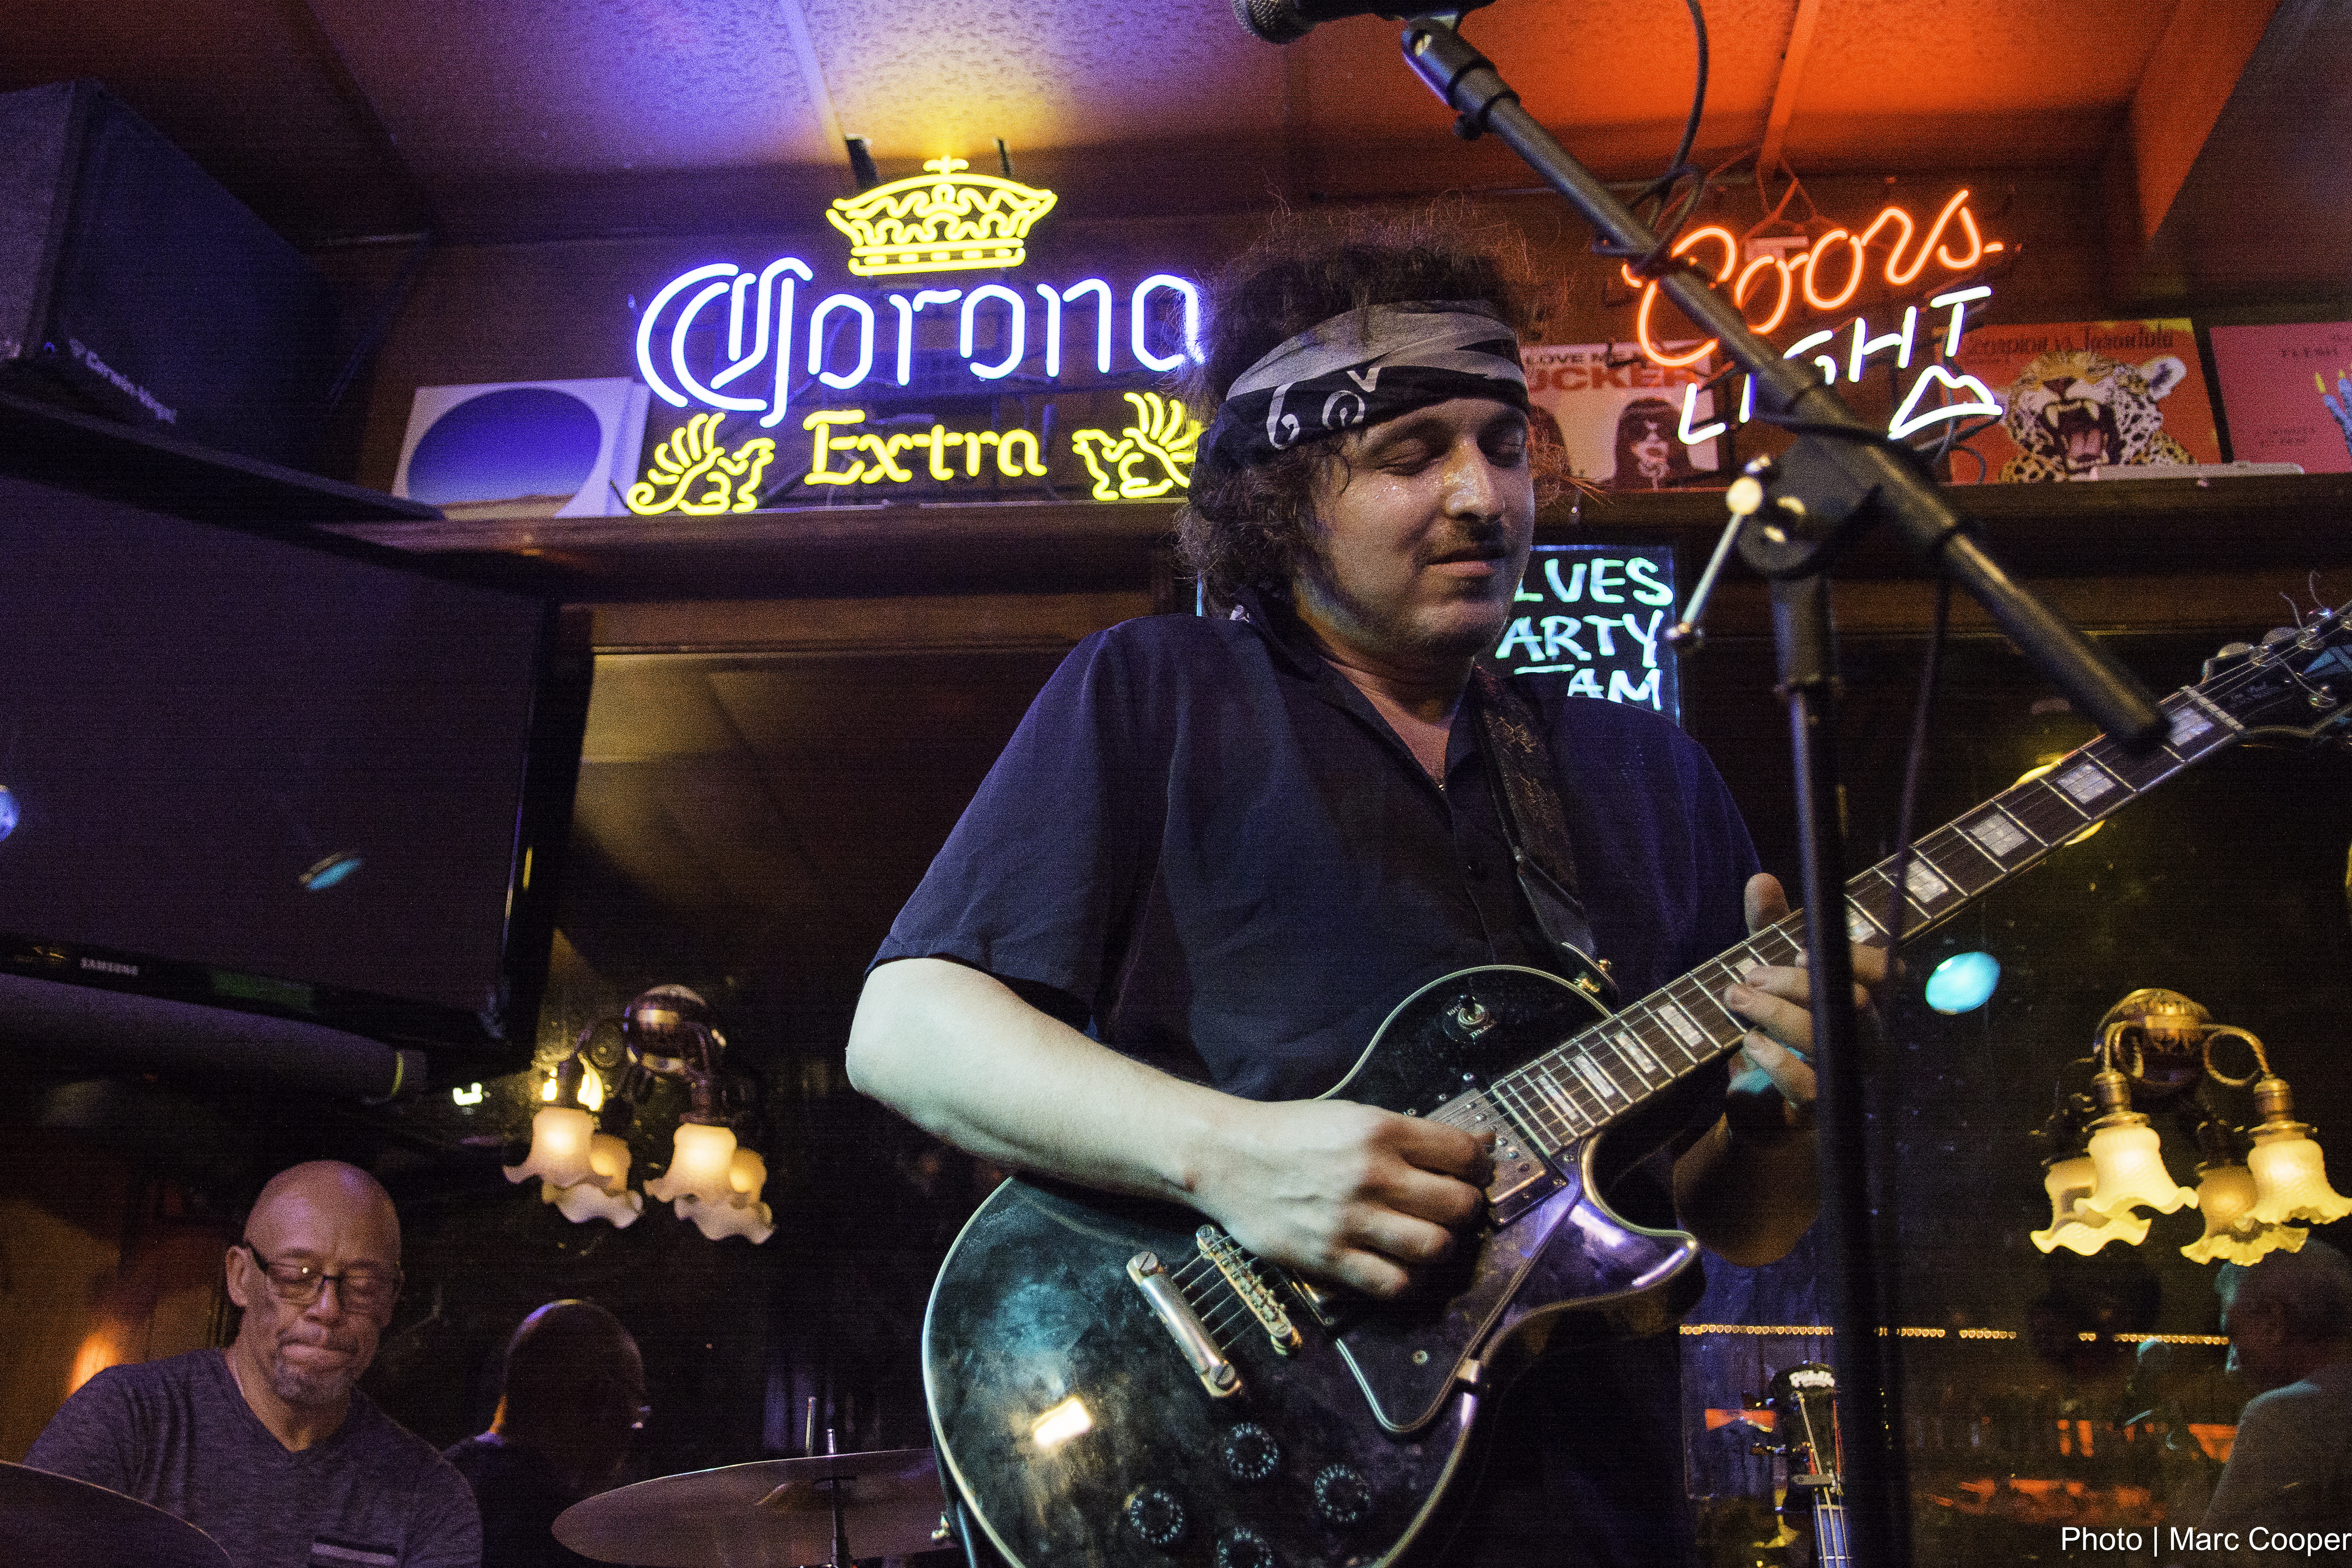
music, bar, concert, club, musician, blues, performance, singing, guitarist, mauisugarmill, bluesguitar, crazytomes, entertainment, nightclub, disc jockey